Eurasia Canal

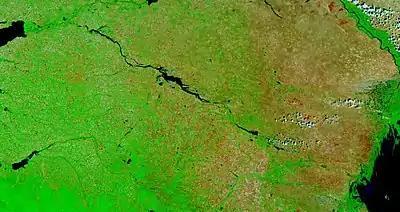
Kuma-Manych Depression and Manych River from space.Upper left is the eastern tip of the Sea of Azov and lower right is the Caspian Sea.Upper right is the lower Volga and lower left is a reservoir on the Kuban River. Note that the Manych joins the Don River before that river reaches the Sea of Azov.

The route of the canal, as usually proposed, would follow the thalweg (the lowest-ground line) of the Kuma-Manych Depression.